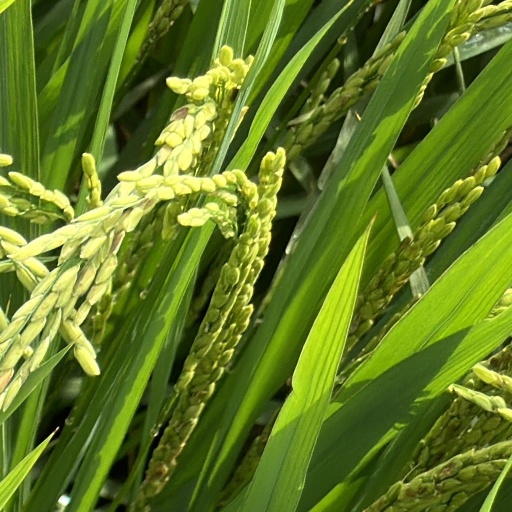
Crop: rice